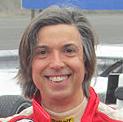
Age: 48